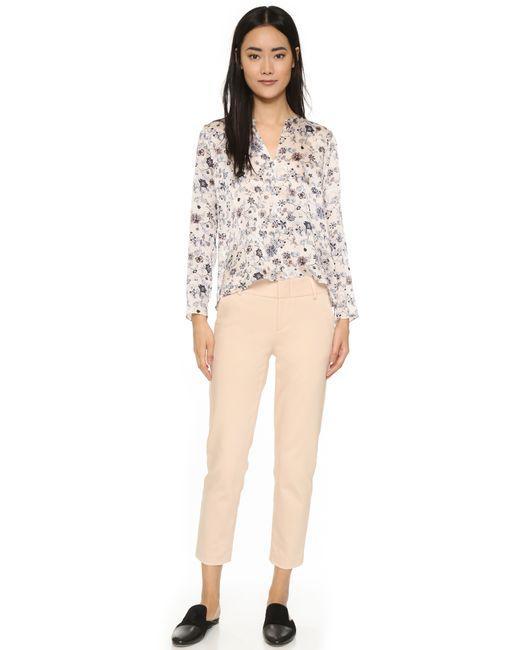
Weißes gepunktetes Langarmhemd mit V-Ausschnitt und gelber Hose für Damen